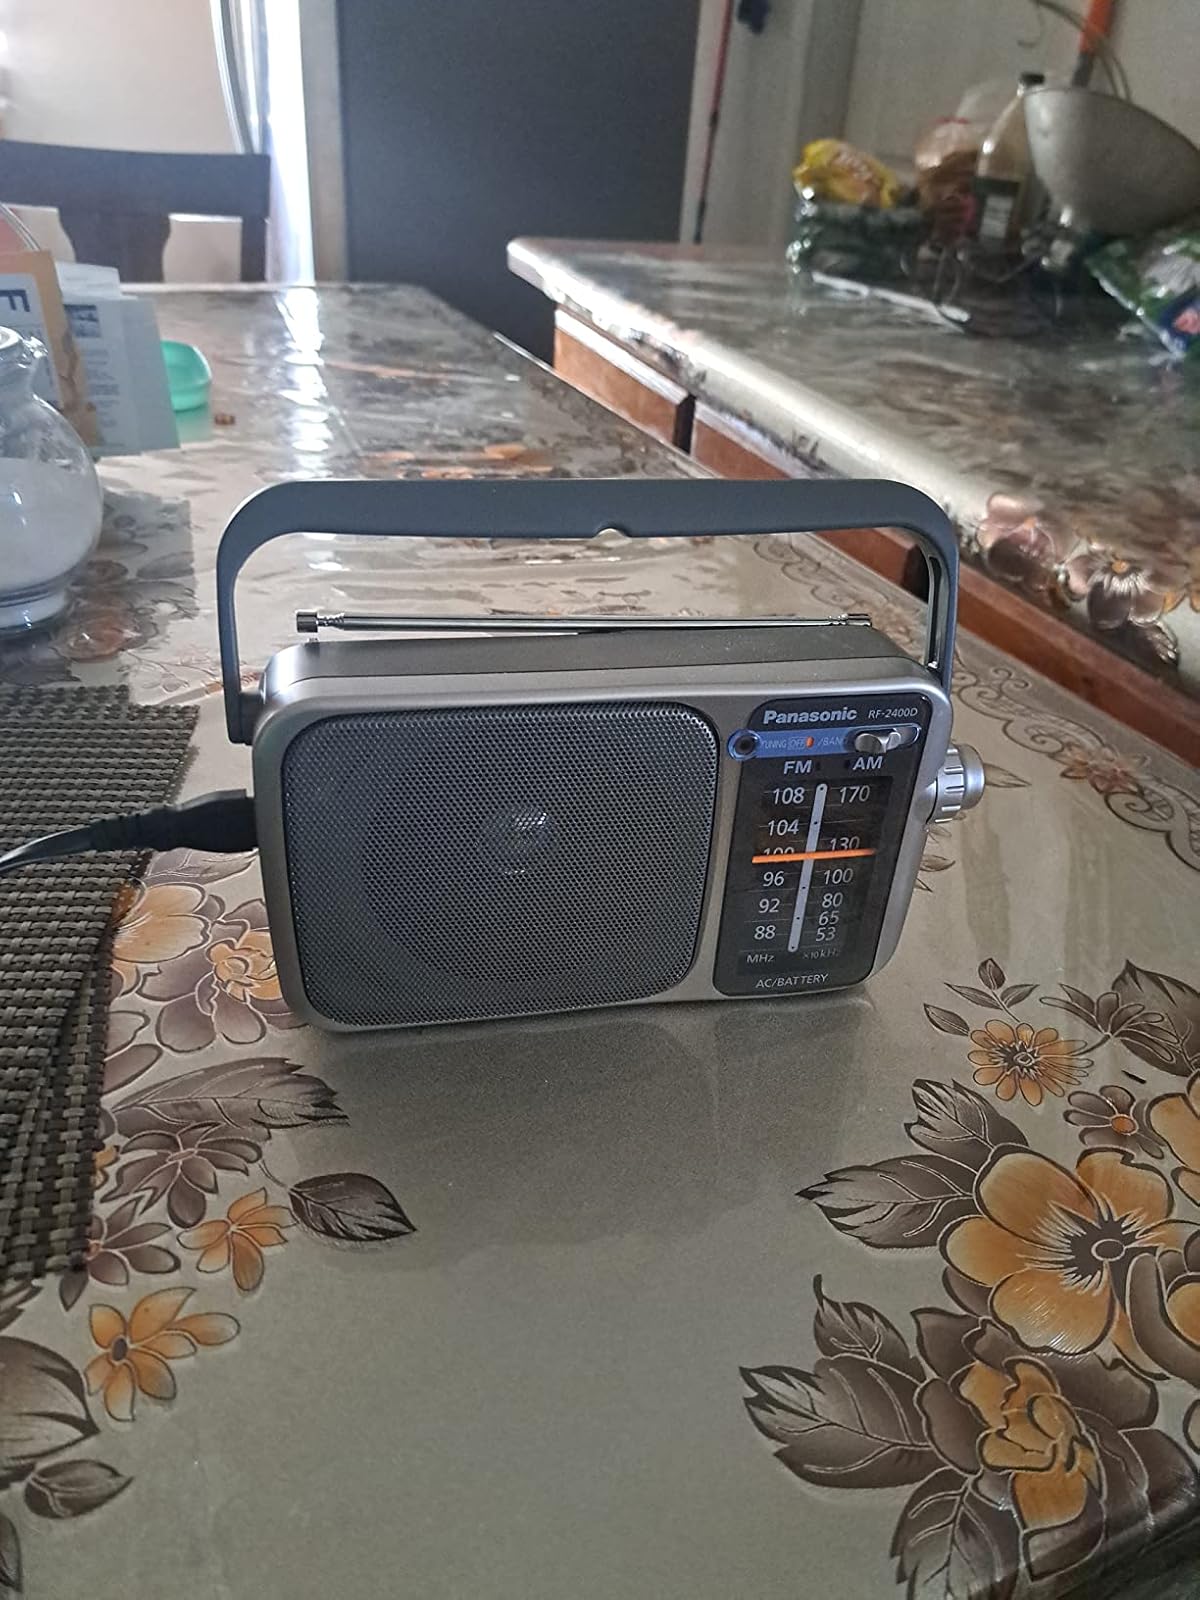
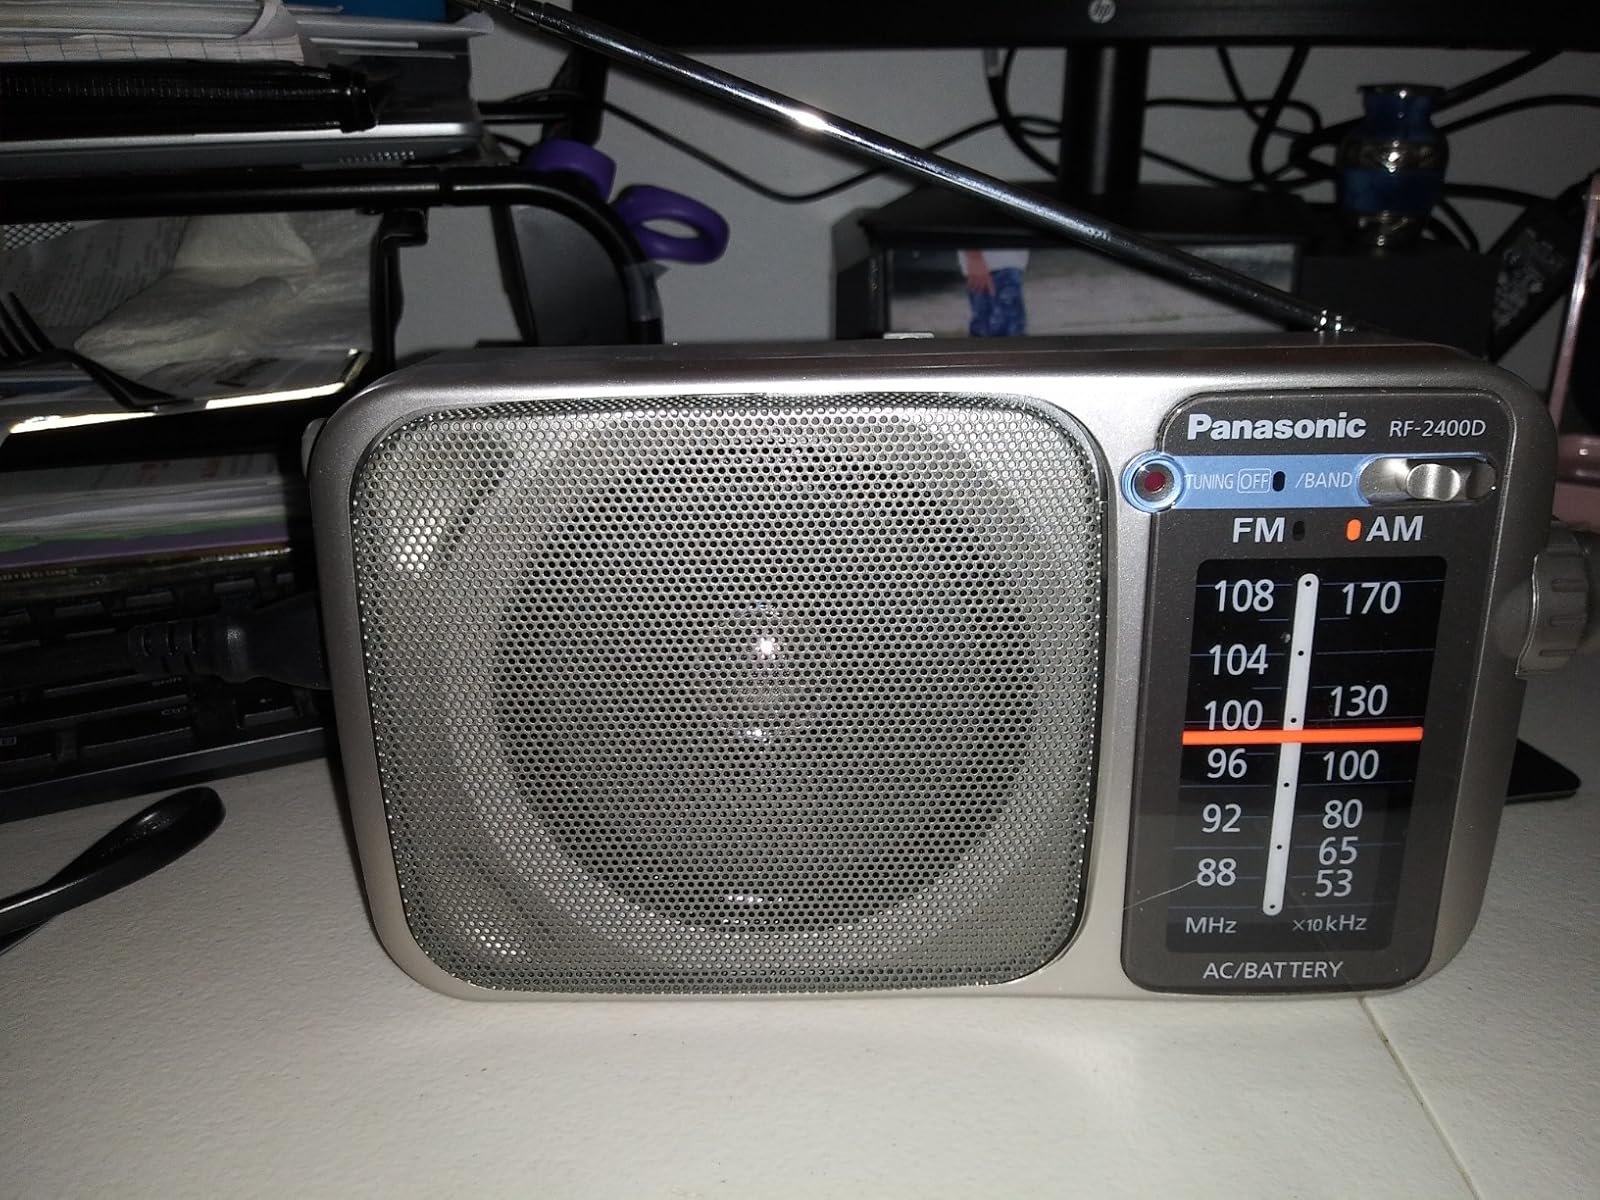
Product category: radio
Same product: yes